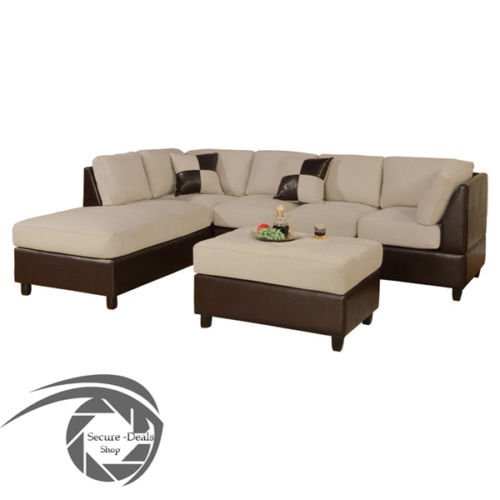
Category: sofa